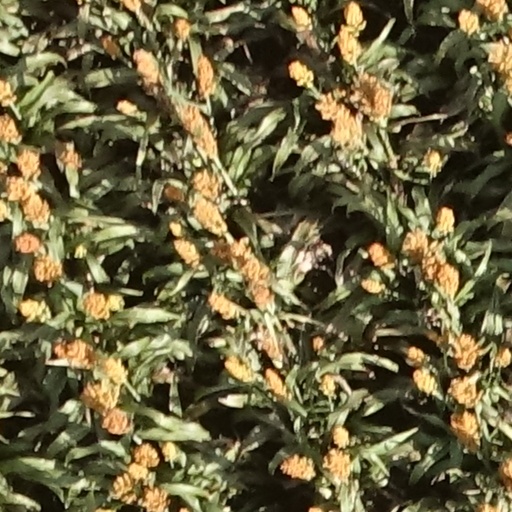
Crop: sorghum